Loyola Greyhounds men's lacrosse

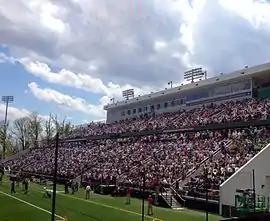
Men and women's lacrosse play home games at the Ridley Athletic Complex

From 1983 to 2001, for almost two decades under Head Coach Dave Cottle, Loyola saw growth in to their lacrosse program. In 1982, Loyola moved up from NCAA Division II lacrosse. Starting in 1983, Cottle brought the Greyhounds national attention. The Greyhounds advanced to the 1990 NCAA Division I Men's Lacrosse Championship game where they were defeated by the Syracuse Orangemen. The 1990 championship, however, was revoked from Syracuse when investigations deemed the activity between coach Roy Simmons, Jr.'s wife Nancy and star player Paul Gait illegal. She signed the lease of his car earlier that season. Though the NCAA has yet to remove Syracuse from the record book, Loyola was the runner up and technically is the next in line for the trophy.